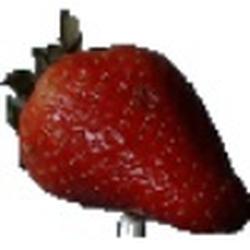
Label: Strawberry